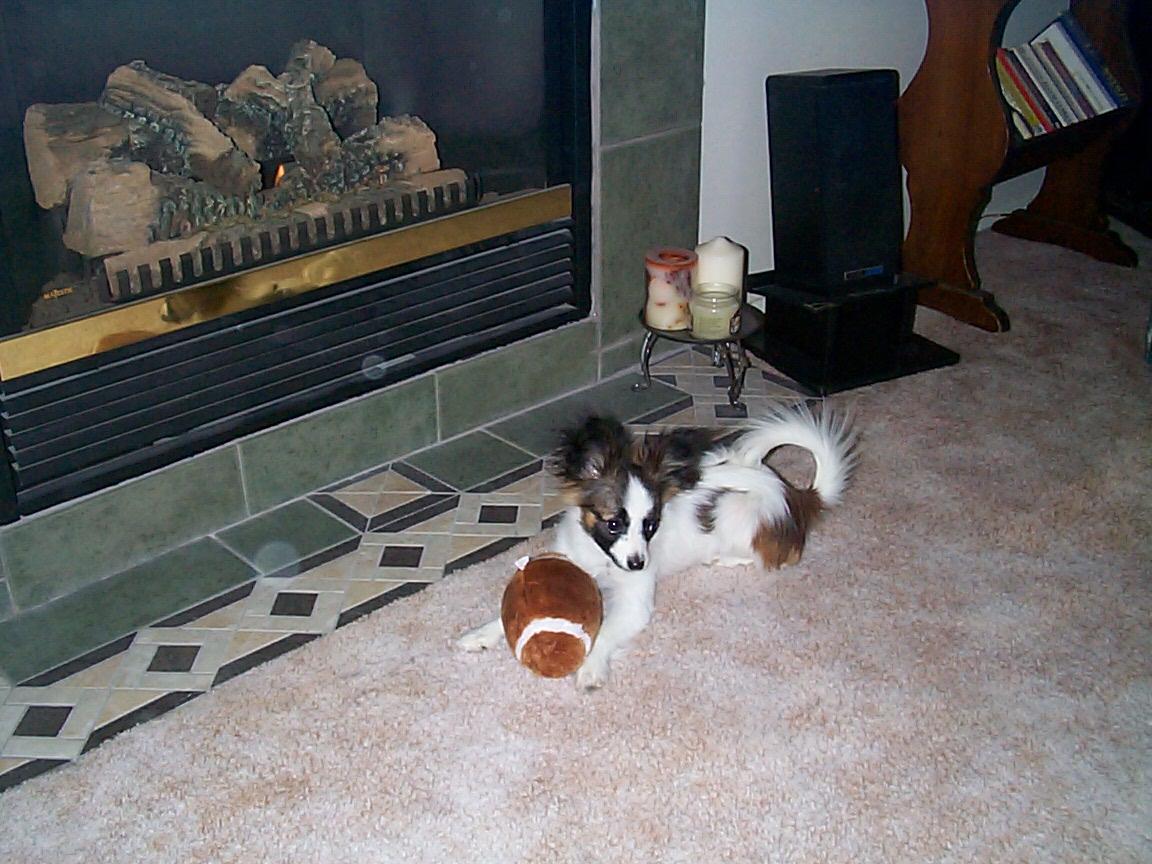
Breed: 806-n000129-papillon